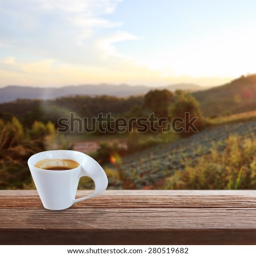
cup of coffee on a wooden table